Usuda Station

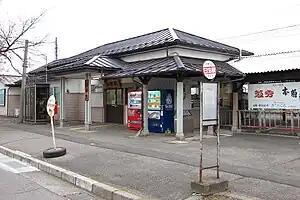
Usuda Station, November 2009

is a train station in the city of Saku, Nagano, Japan, operated by East Japan Railway Company (JR East).